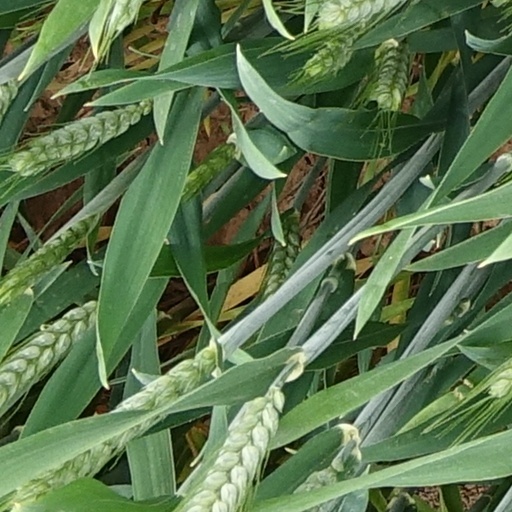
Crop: wheat